Strensham services

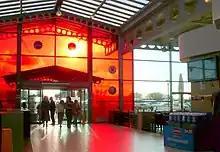
Inside the southbound service area

The buildings at this site are described in the book "Pevsner's guide to Worcestershire".